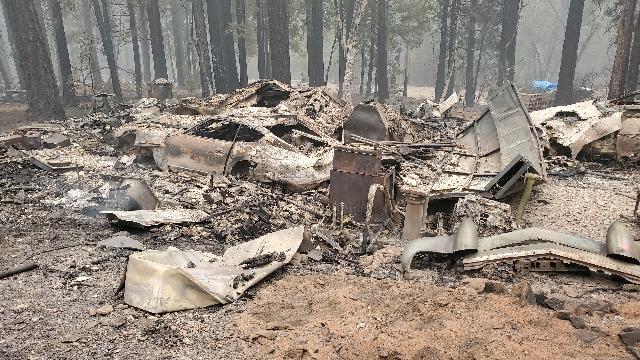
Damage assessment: destroyed